Run for the Sun

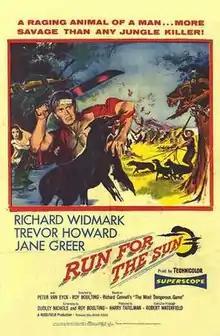
Theatrical poster

Run for the Sun is a 1956 American Technicolor thriller adventure film released by United Artists, the third film to officially be based on Richard Connell's classic 1924 suspense story, "The Most Dangerous Game", after both RKO's "The Most Dangerous Game" (1932), and their remake, "A Game of Death" (1945). This version stars Richard Widmark, Trevor Howard, and Jane Greer, and was directed by Ray Boulting from a script written by Boulting and Dudley Nichols. Connell was credited for his short story.